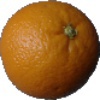
Label: Orange 1